Antanas Venclova

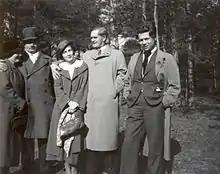
Antanas Venclova (2nd from right) and Petras Cvirka (right) in 1934

Following the Soviet occupation of Lithuania in 1940, he was briefly appointed as Minister of Education of the Lithuanian SSR. He was elected as a representative to the "People's Seimas" and went to Moscow as part of the delegation requesting that Lithuania be incorporated into the Soviet Union. After the German invasion of the Soviet Union in 1941, he retreated with the Red Army and remained in Soviet Russia during the Nazi occupation, returning to Lithuania in 1944.